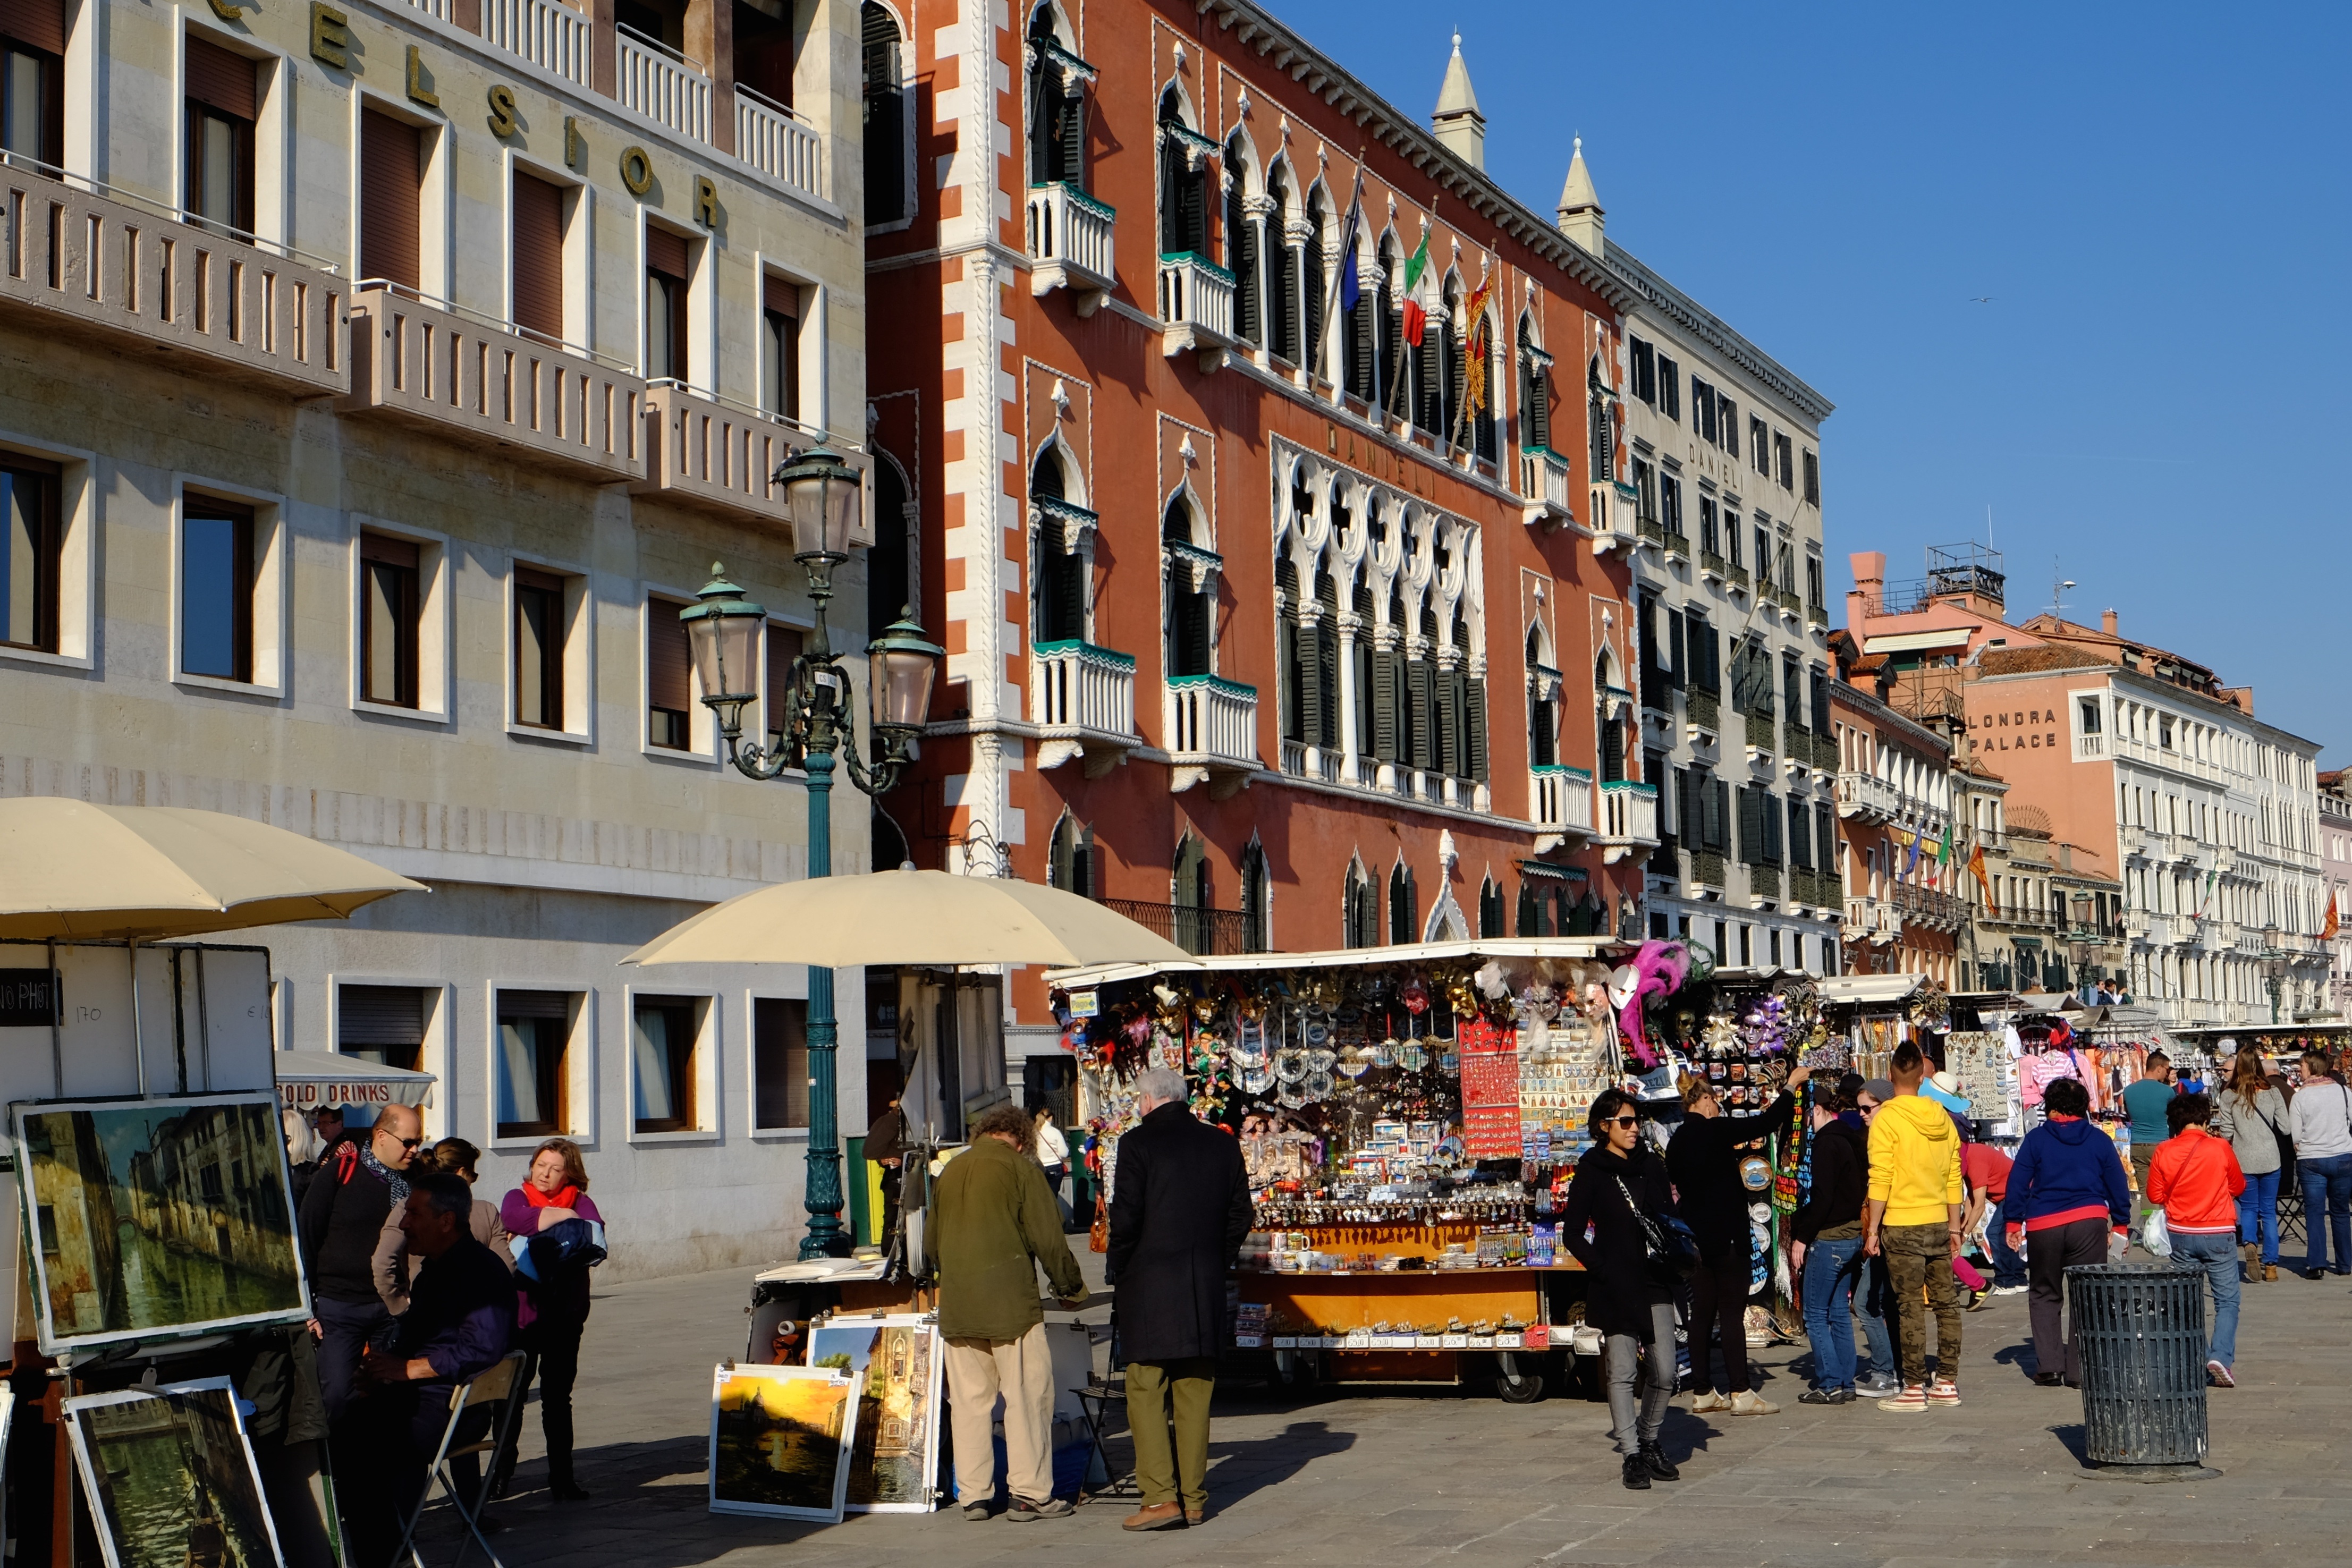
town, city, cityscape, downtown, plaza, italy, venice, tourism, waterway, infrastructure, town square, neighbourhood, facades, human settlement